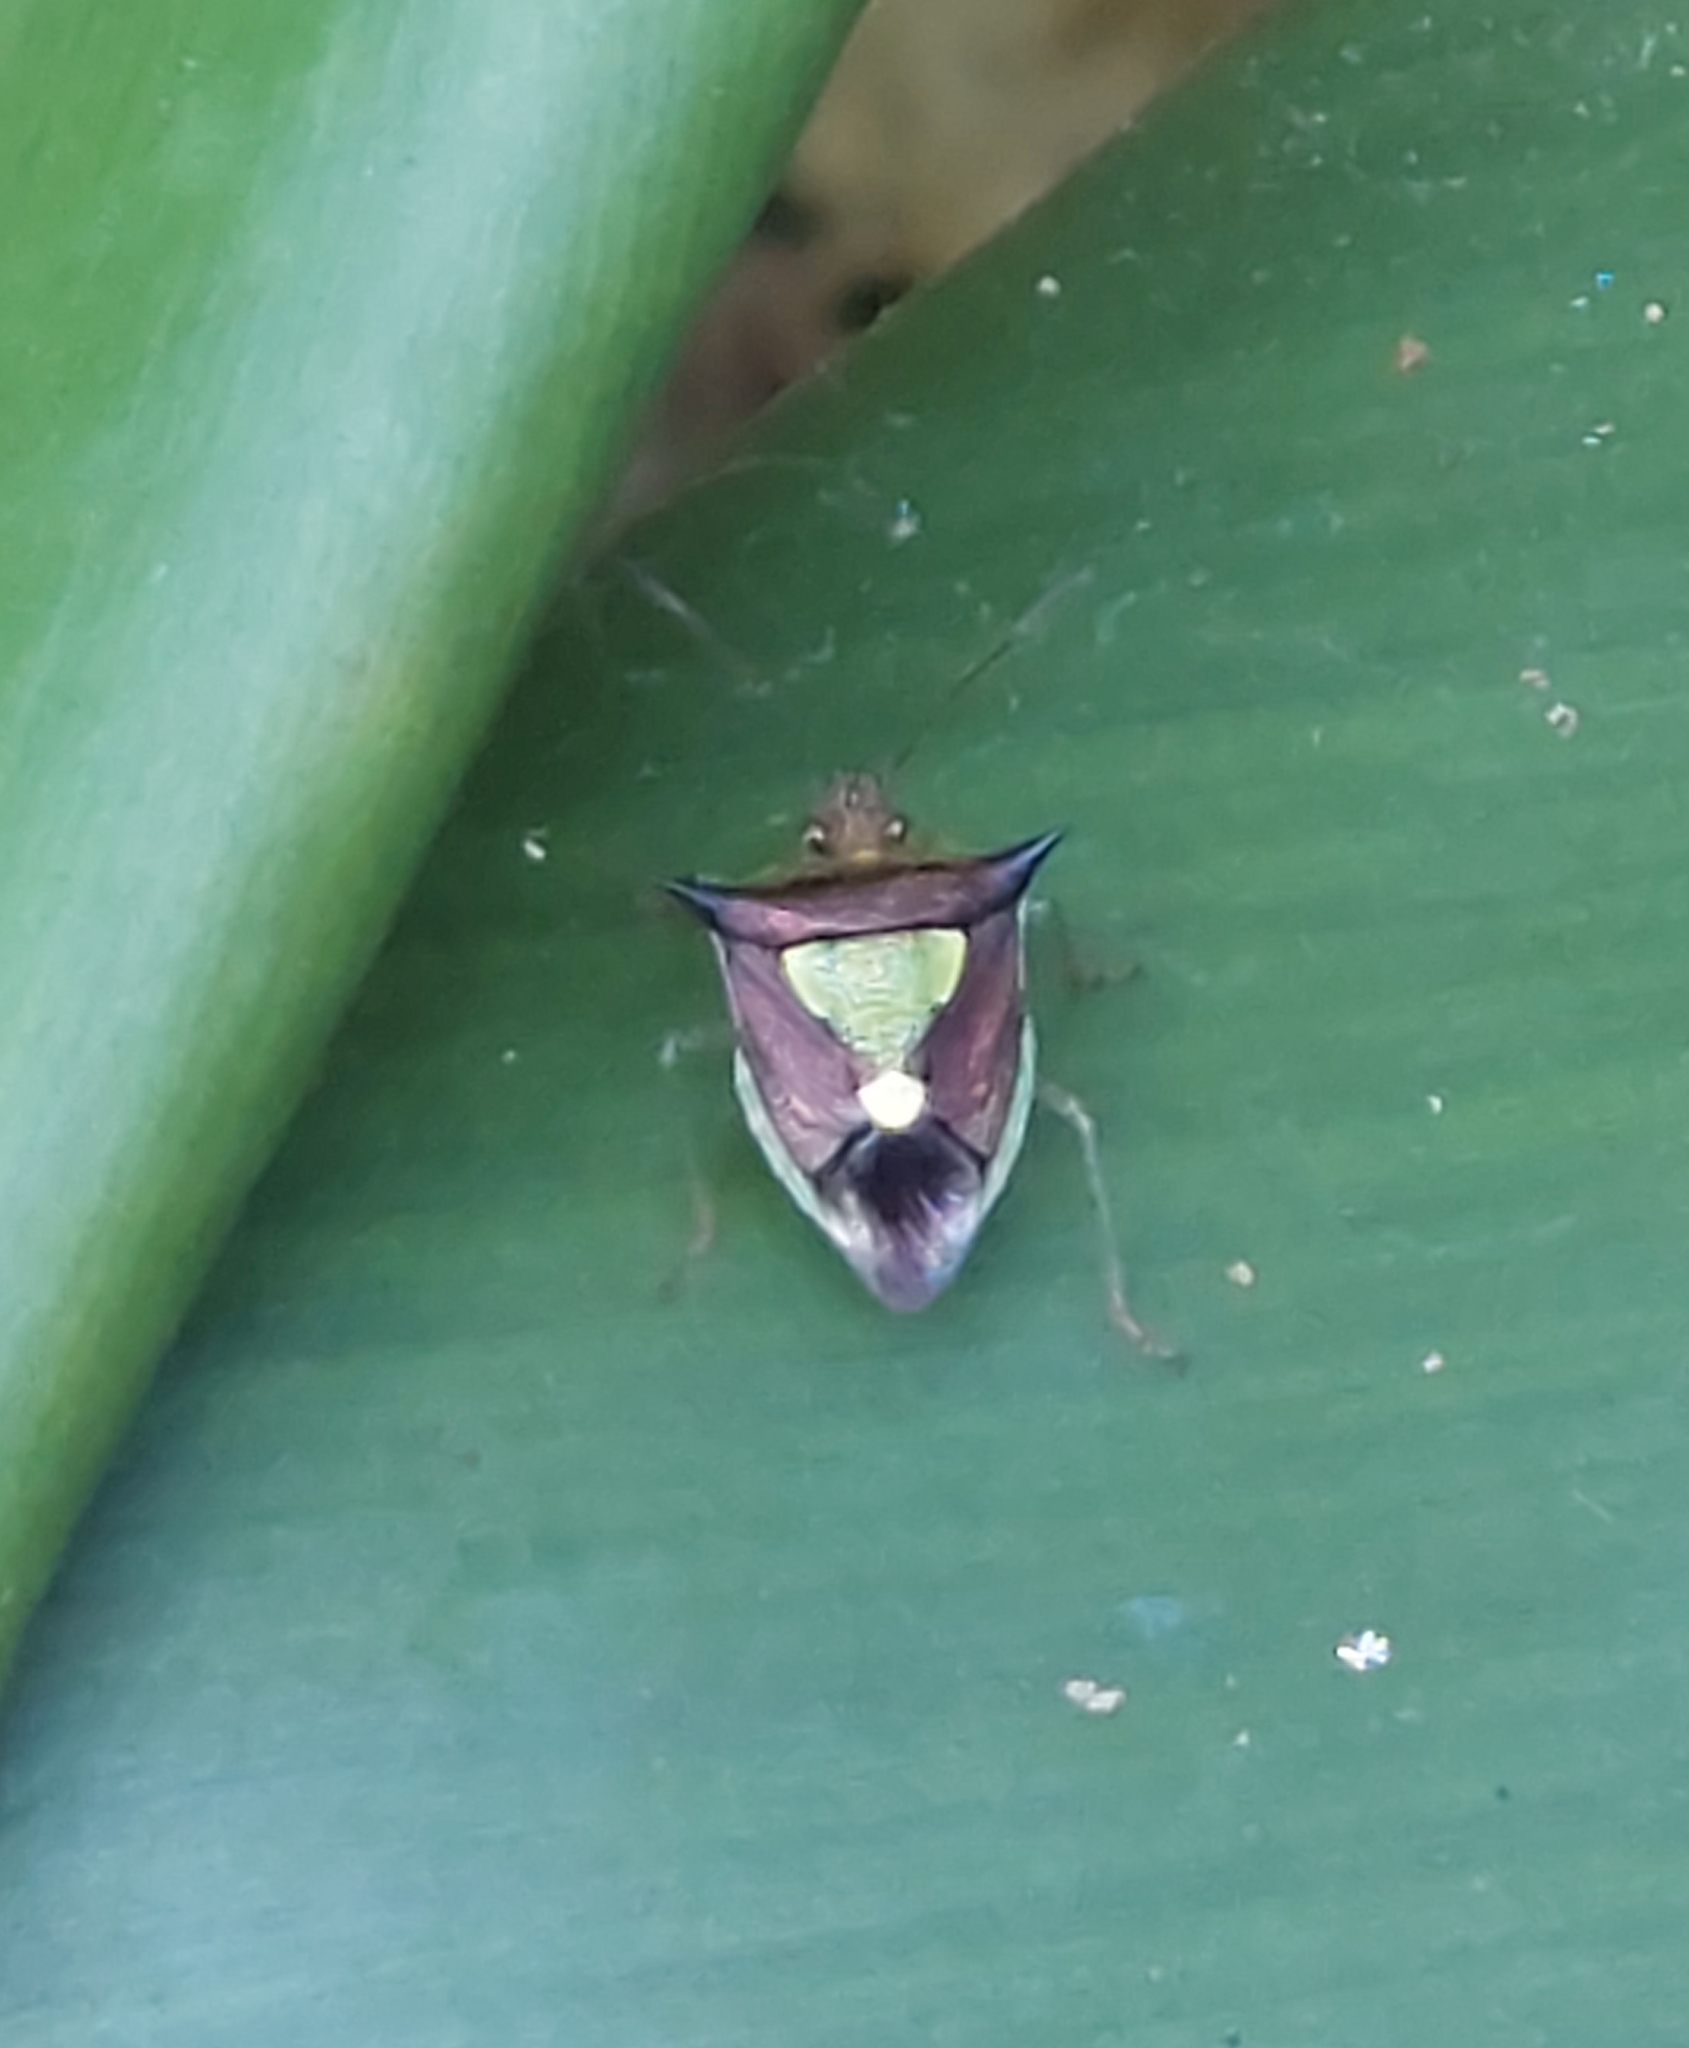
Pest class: stink_bug